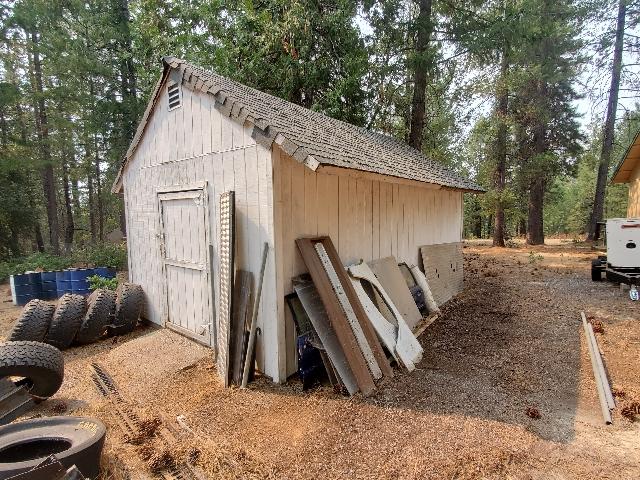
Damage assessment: no_damage